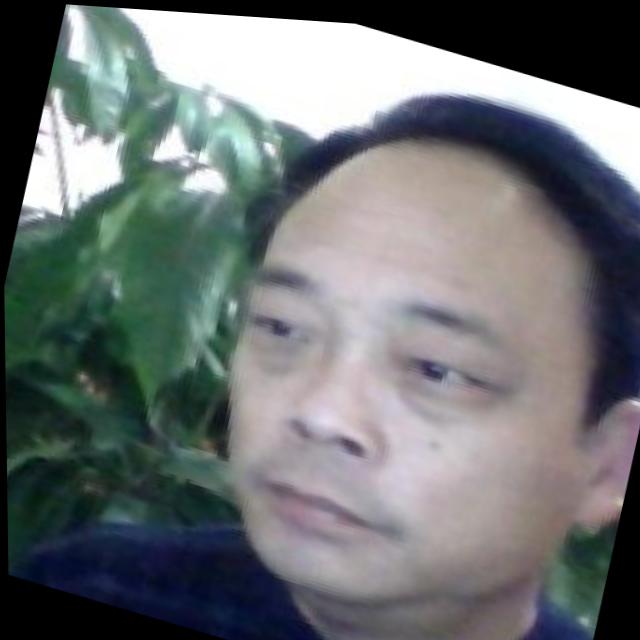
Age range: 45-64